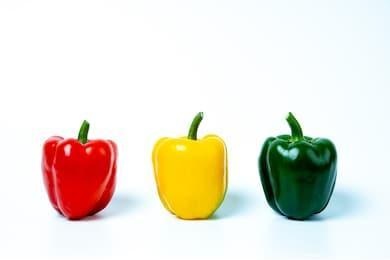
Label: capsicum